Burleydam

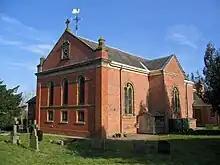
St Mary's and St Michael's Church

Burleydam is a small scattered settlement centred at , which stretches along the A525 (Whitchurch Road) at the junction with Dodd's Green Lane. The village is at an elevation of around 75 m. Two brooks, the Burley and the Walkmill, run through the village; one is crossed by Burleydam Bridge. The brooks join Barnett Brook, a tributary of the River Weaver. The narrow strip of woodland of Walkmill Covert lies immediately to the north east of the village.